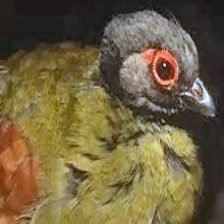
Species: CRESTED WOOD PARTRIDGE
Scientific name: ROLLULUS ROULOUL
ImageNet parent category: partridge